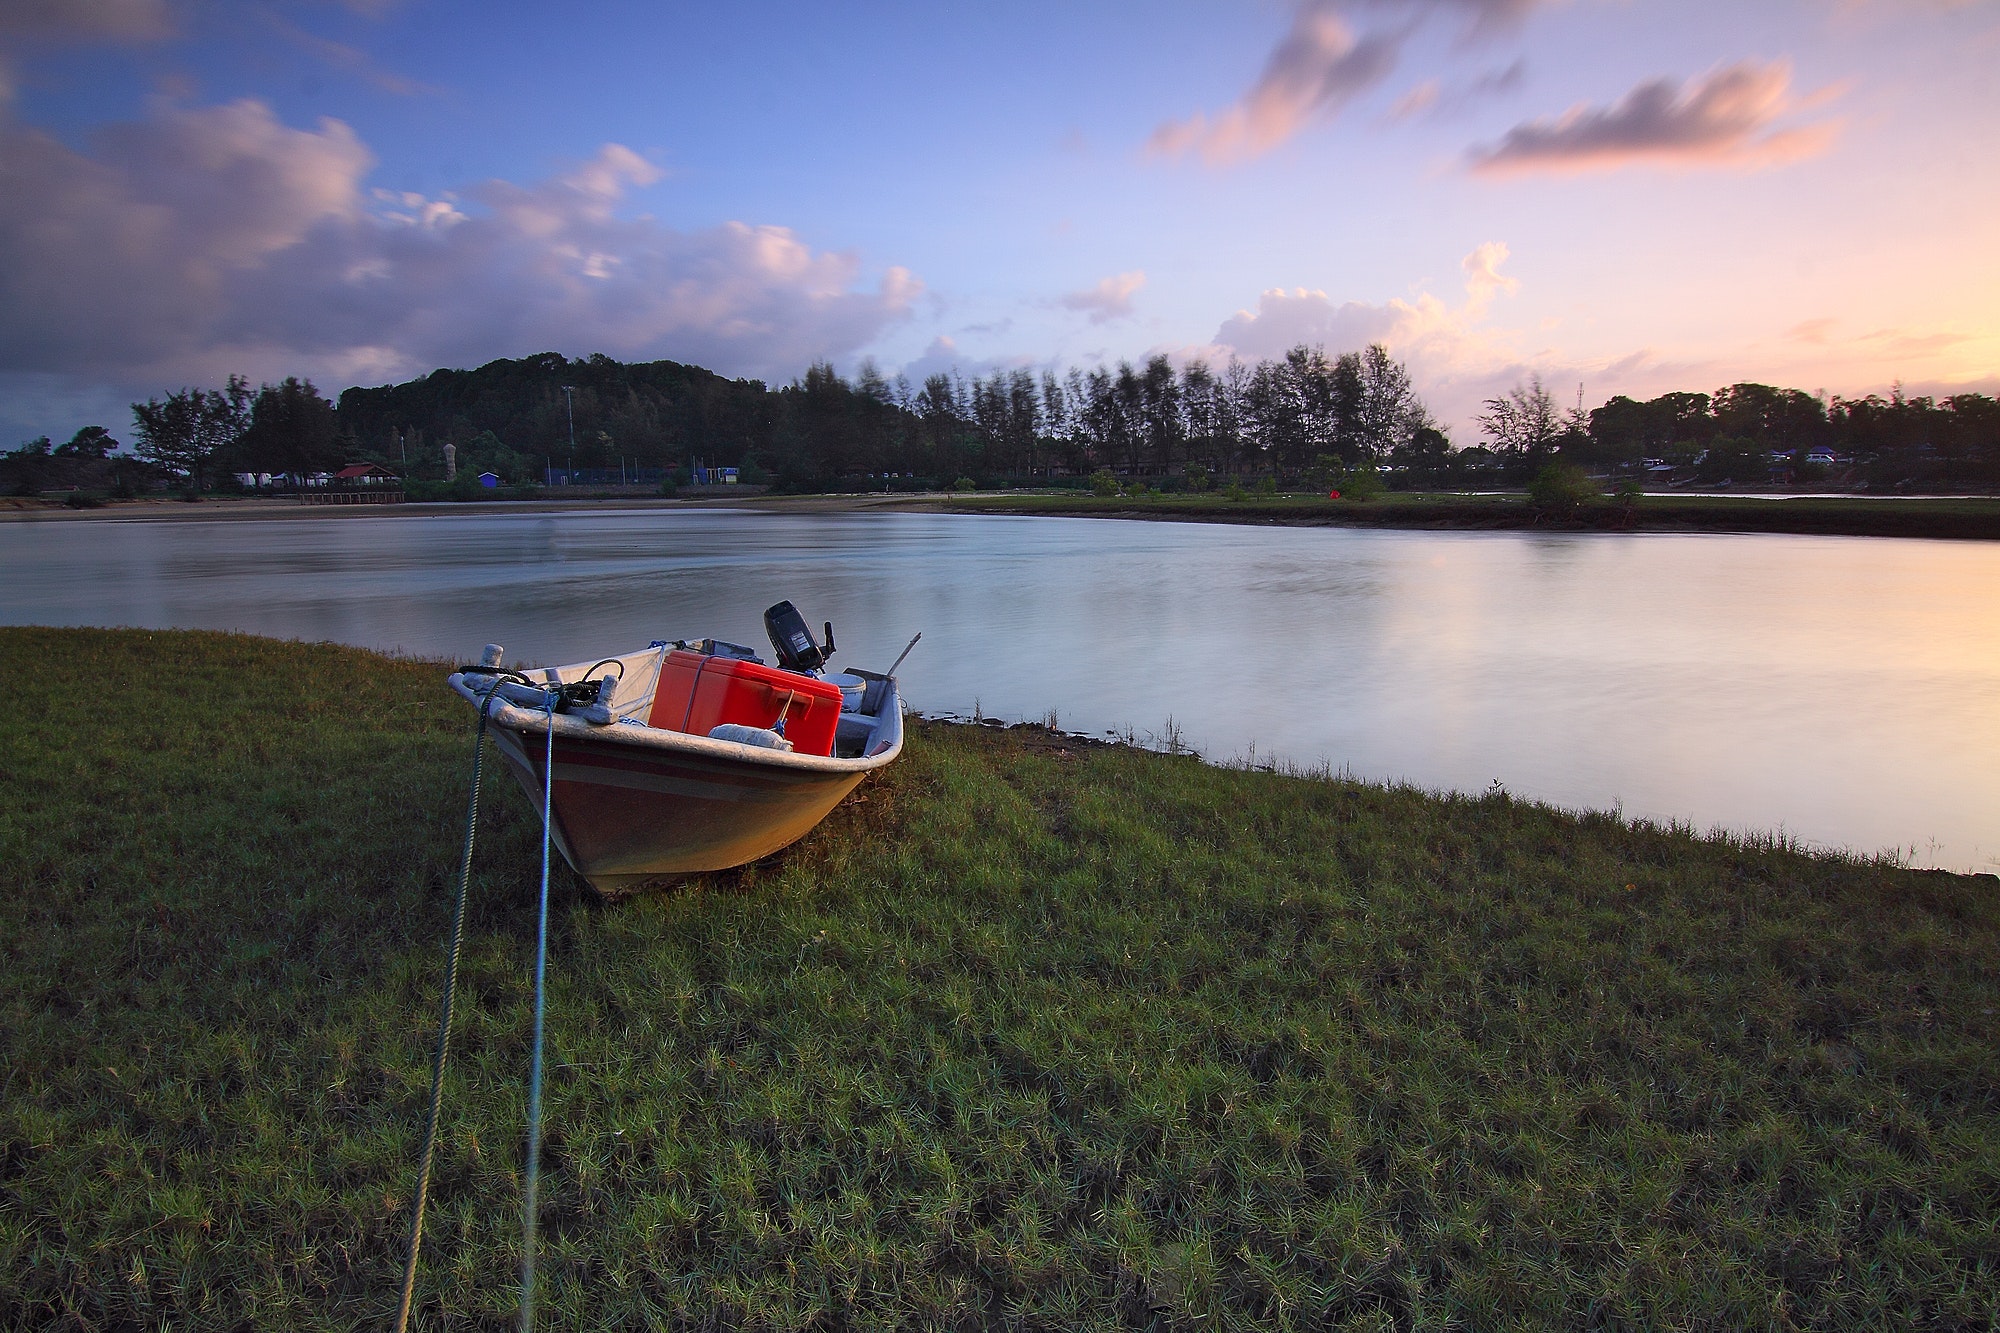
water transportation, vehicle, sky, boat, boating, water, lake, recreation, calm, watercraft rowing, watercraft, skiff, loch, boats and boating equipment and supplies, landscape, reservoir, river